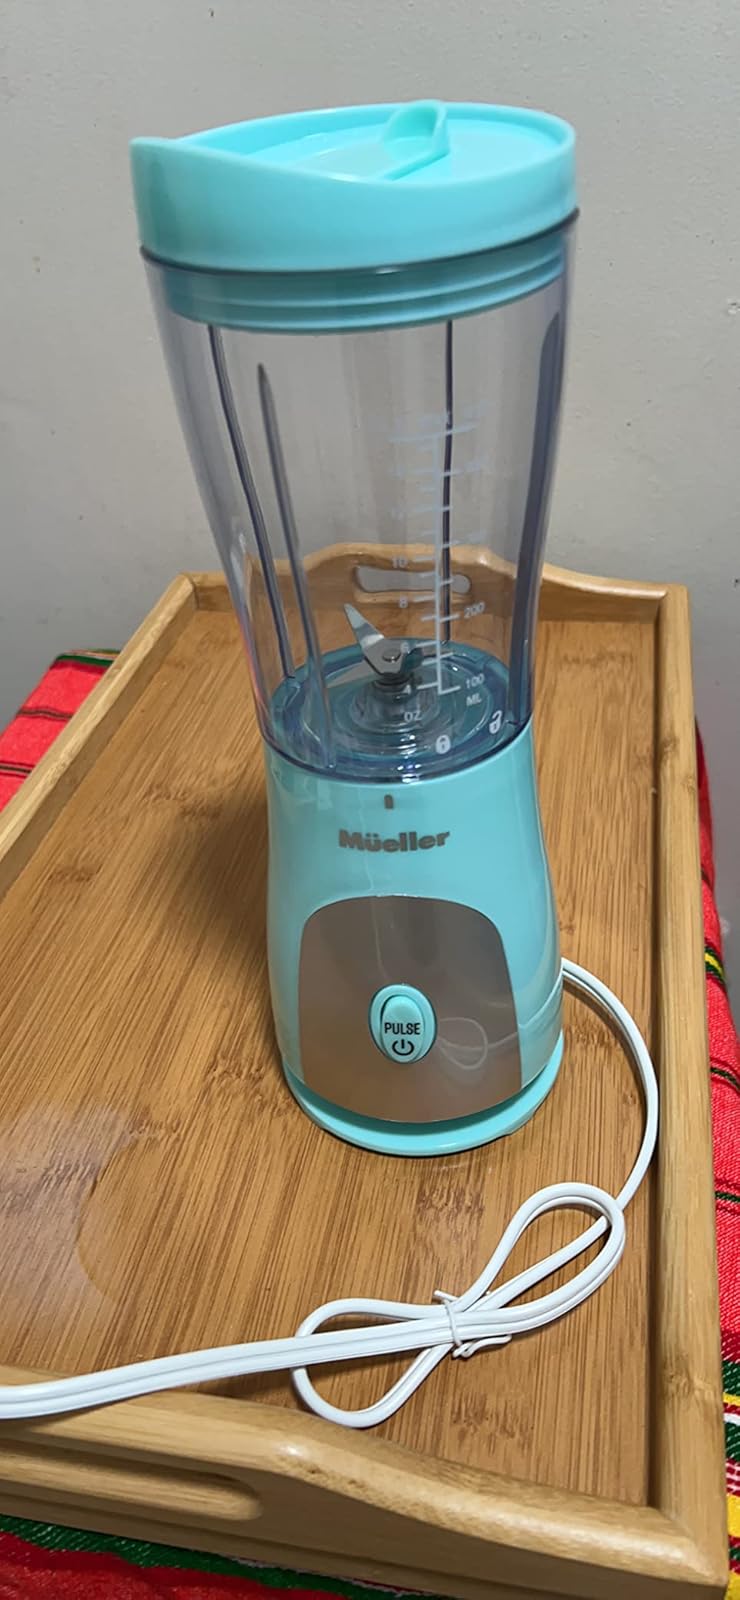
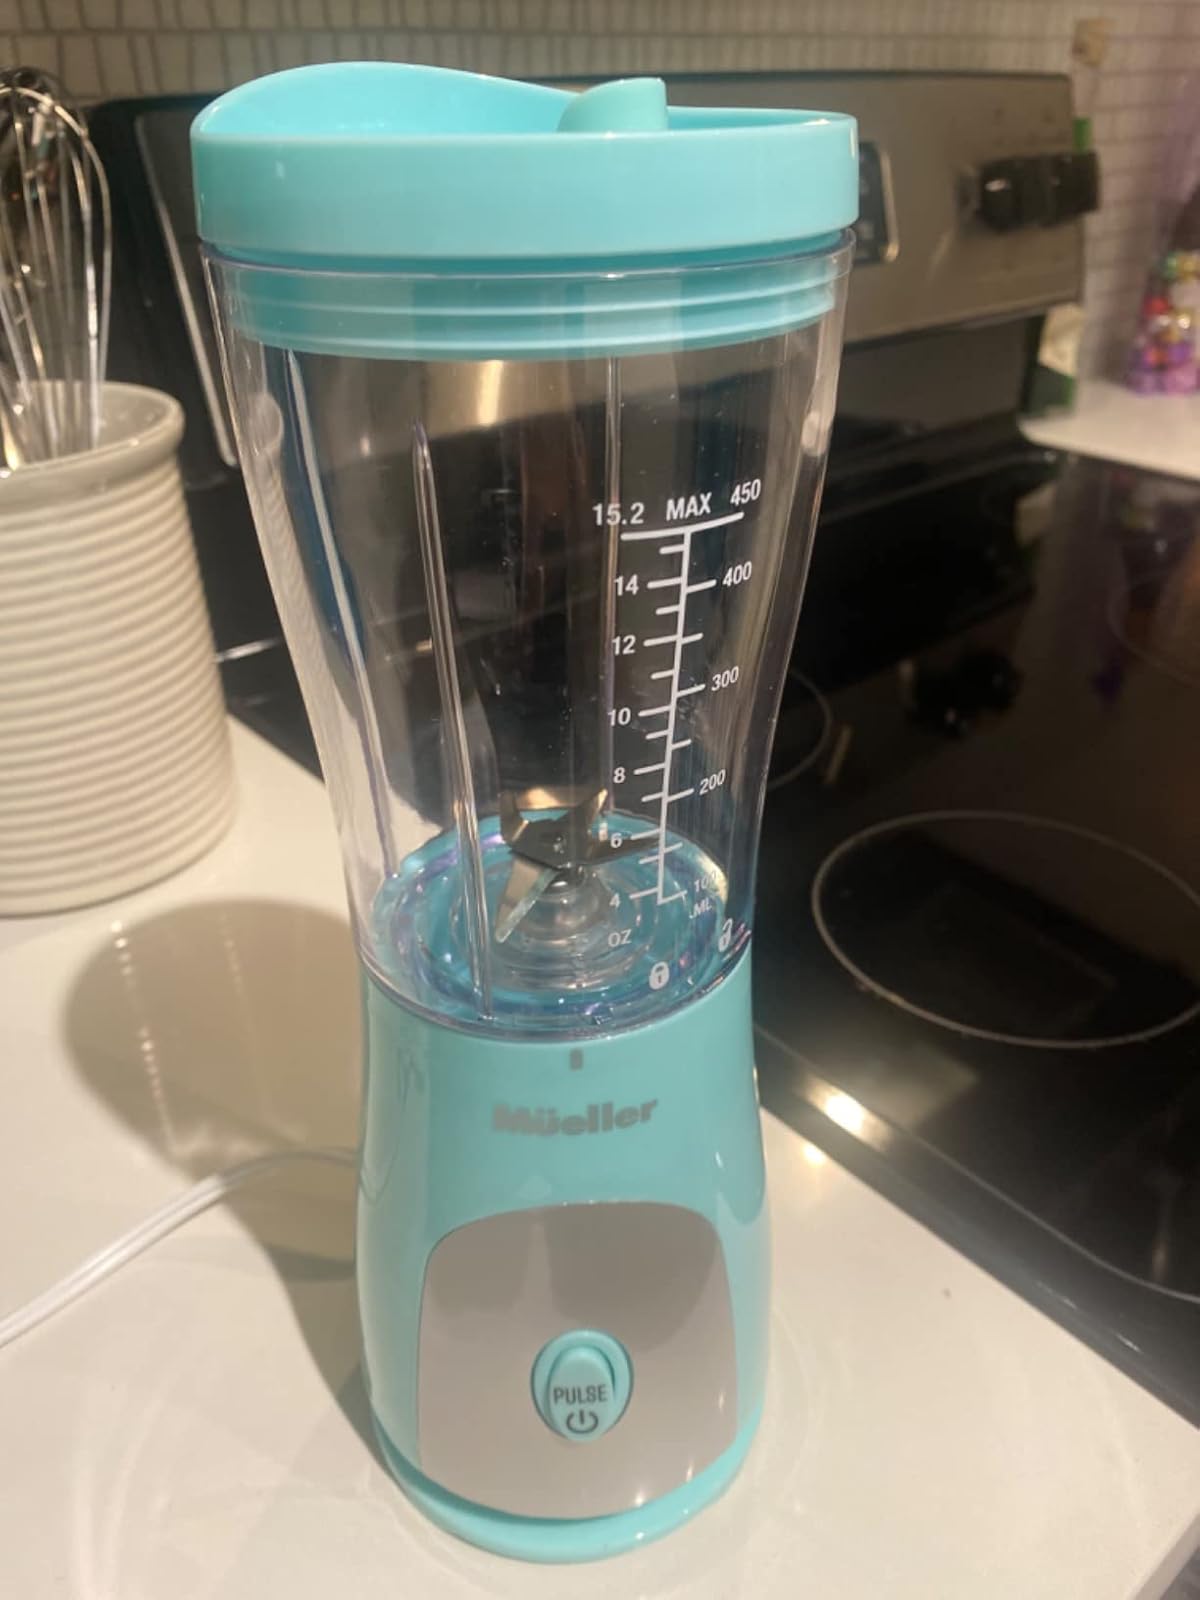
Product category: items_blender
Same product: yes